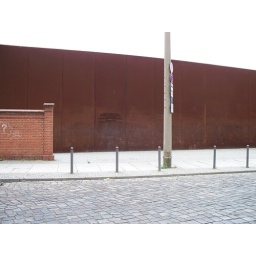
More of the wall by the Church of Reconciliation - The street behind this was split in two by the wall